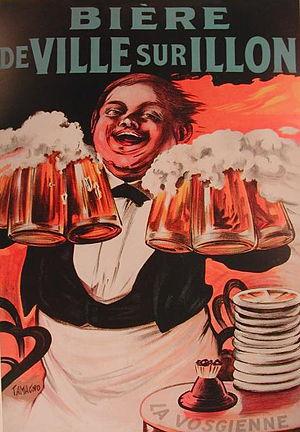
Affiche bière de Ville sur Illon
Le tourisme dans les Vosges a, depuis le XIXᵉ siècle, ses lettres de noblesse de « tourisme familial » du fait des activités praticables dans le département, surtout dans la partie montagneuse du Massif des Vosges, mais il exprime aujourd’hui plus largement son éventail de possibilités d’accueil en valorisant ses sites et en faisant valoir son histoire et son patrimoine industriel.
L’Écomusée vosgien de la brasserie est un musée et une brasserie utilisant des méthodes traditionnelles de brassage, situé à la Ville-sur-Illon dans le département des Vosges en région Grand Est. La brasserie a été fondée en 1887 par Jacques Lobstein et son architecture est typique de l'Art nouveau. À côté de la brasserie se trouve le château Lobstein construit par le fondateur.